Strike Force (professional wrestling)

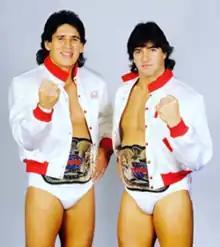
Tito Santana (left), Rick Martel (right)

Strike Force was a professional wrestling tag team in the World Wrestling Federation (WWF) composed of Tito Santana and Rick Martel.